Battle of Ekeren

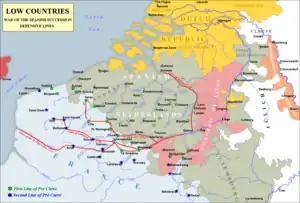
Map of the Low Countries during the War of the Spanish Succession; showing the Lines of Brabant.

Marlborough first proposed sieges of Ostend and Huy, but his plan was vetoed by the Dutch. Instead Antwerp would be the main target. To capture that city Marlborough planned to pin down the French main force near Liège with the Allied main army of 55,000 men under himself and Ouwerkerk, thereby preventing the enemy from sending reinforcements to Antwerp. On the west bank of the Scheldt a division under generals Coehoorn and Sparre would attack the lines, opposite Dutch Flanders, and enclose Antwerp from the west side. Another division under general Count Wassenaer Obdam, had to enclose Antwerp via the other side of the Scheldt. If successful, the main army would then proceed to Antwerp as swiftly as possible, and start the siege of Antwerp.